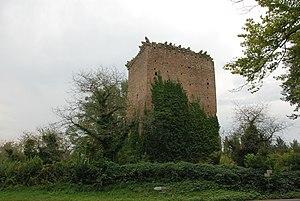
Donjon de La Salle, (Classé, 1991) This building is indexed in the Base Mérimée, a database of architectural heritage maintained by the French Ministry of Culture,
La Salle est une commune française située dans le département de Saône-et-Loire en région Bourgogne-Franche-Comté.
Le donjon de La Salle est un donjon situé sur le territoire de la commune de La Salle dans le département français de Saône-et-Loire et la région Bourgogne-Franche-Comté.
Cet article recense une partie des monuments historiques de Saône-et-Loire, en France.
La Mouge est un cours d'eau français de Saône-et-Loire, en région Bourgogne-Franche-Comté, affluent droit de la Saône, donc sous-affluent du fleuve le Rhône.